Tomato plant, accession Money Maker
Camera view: tilt-top (135 deg); turntable rotation: 240 degrees
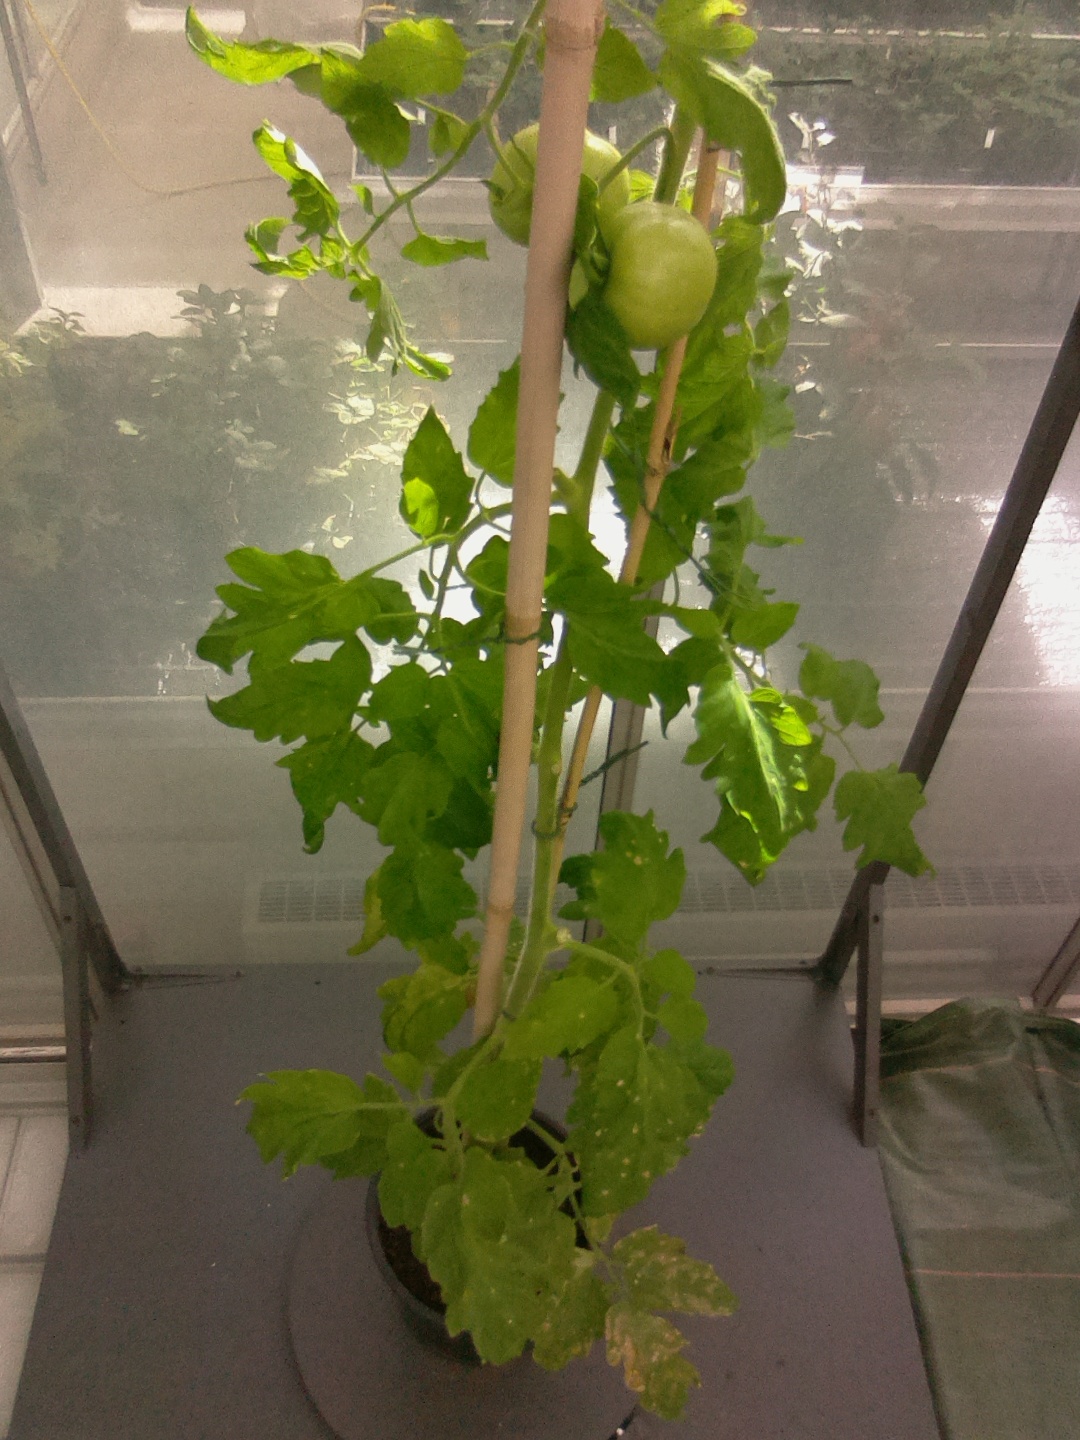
BBCH growth stage 79: 90% -100% of final fruit size